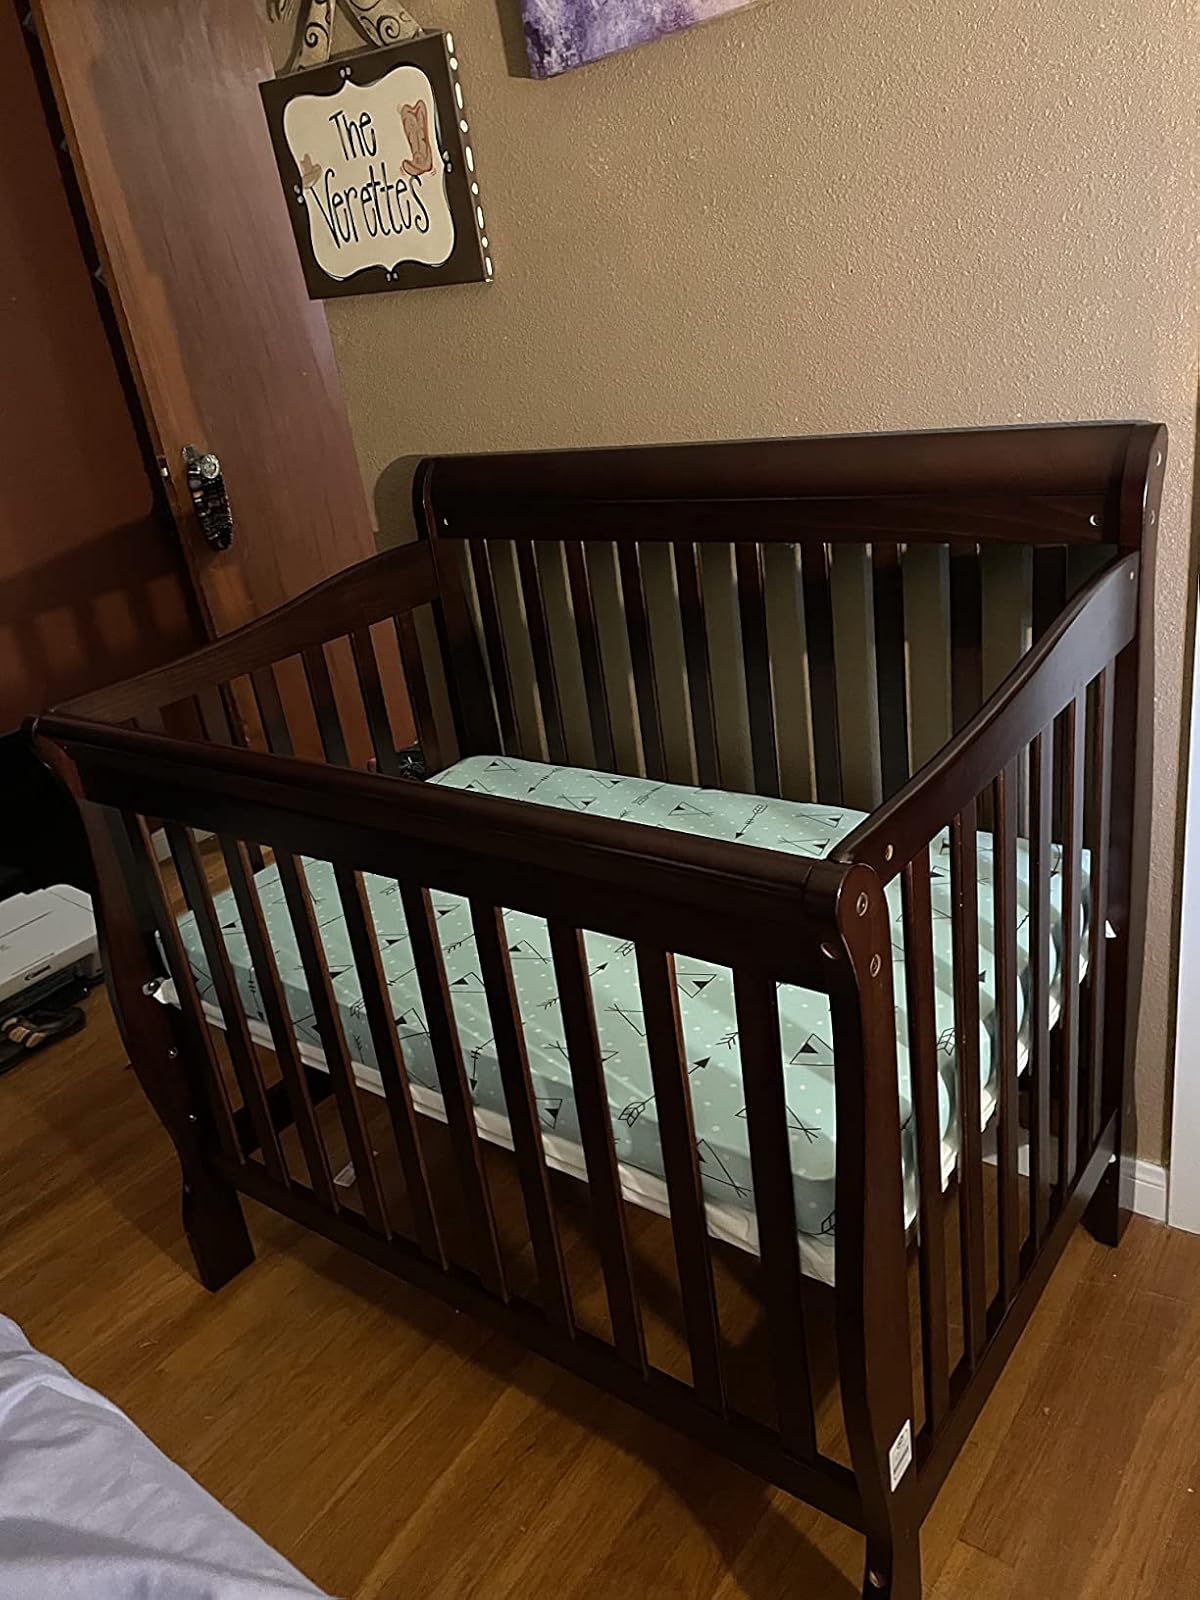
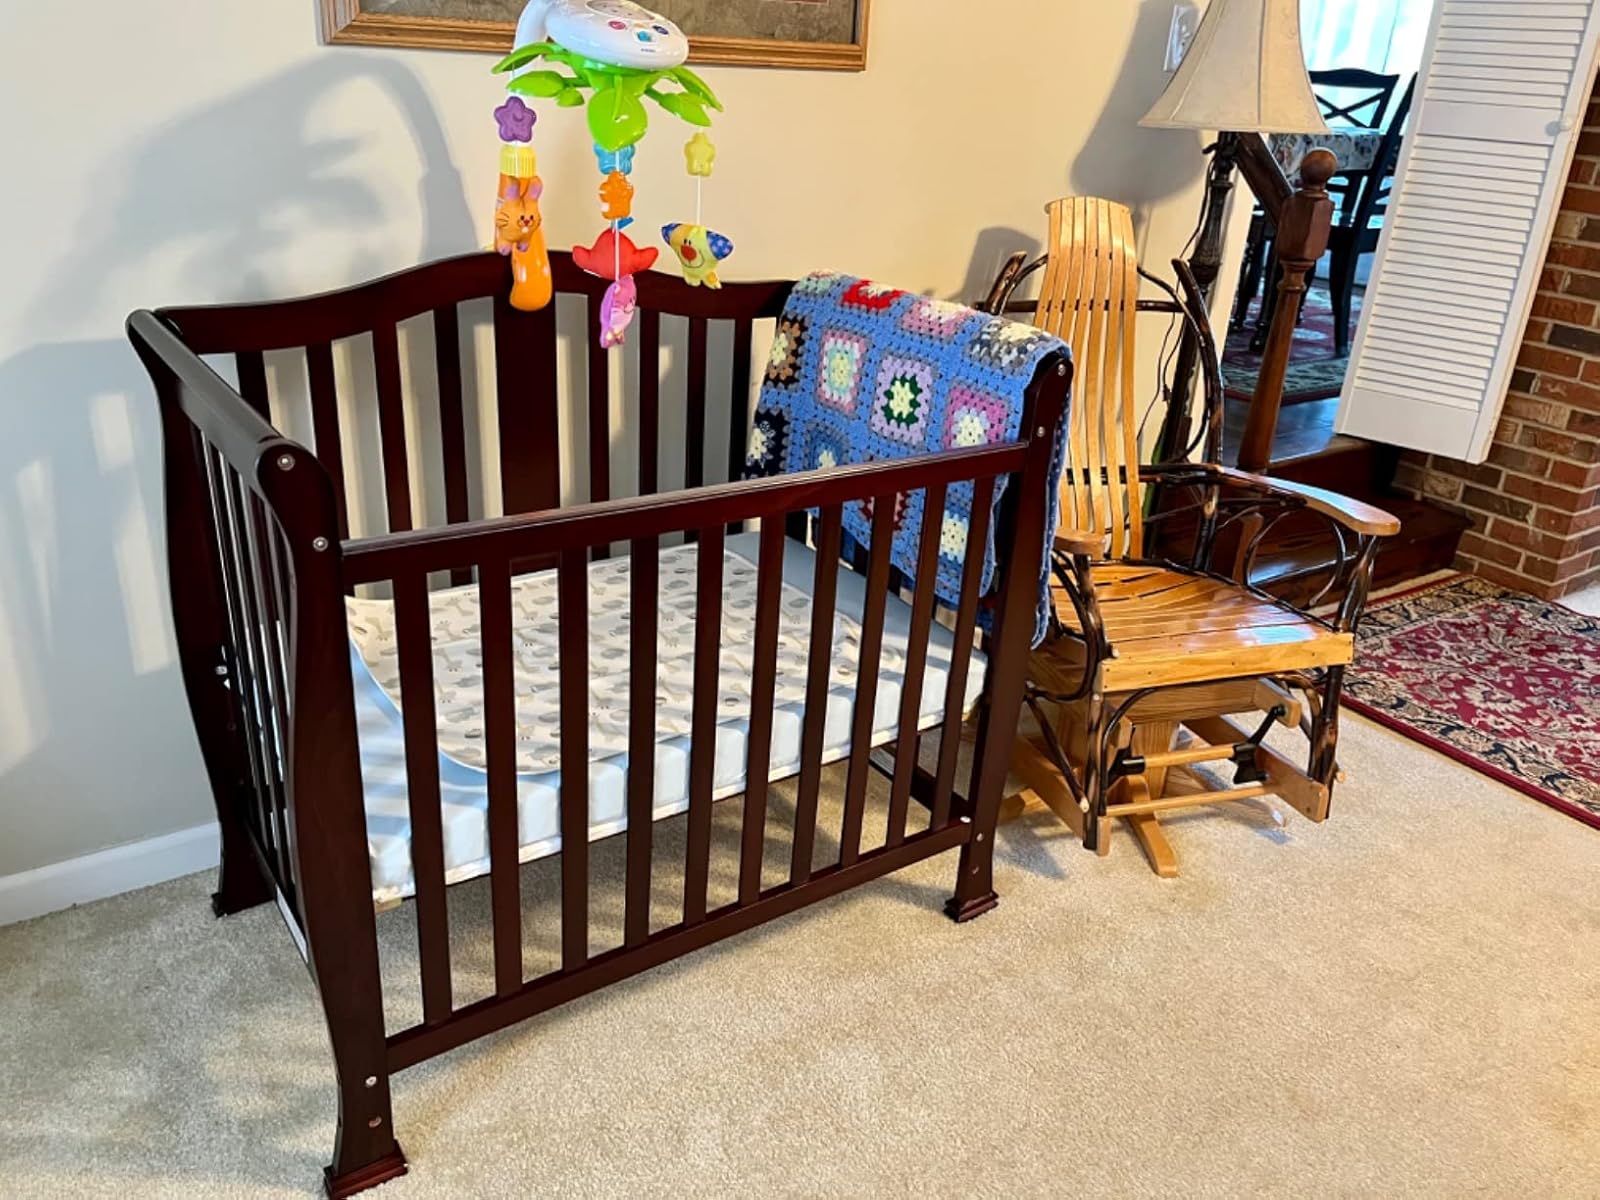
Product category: products_crib
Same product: no